Attentional retraining

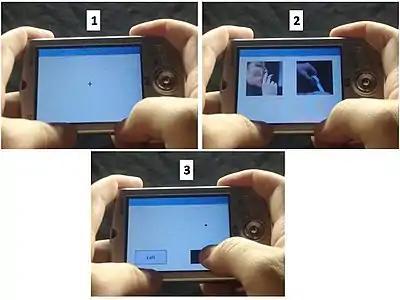
Although there is not yet clinical evidence that CBM works on handheld devices, this image illustrates what a CBM task might look like: Diagram of sequence of events in a single VP trial. 1) The fixation cross is presented for 500ms, 2) the two pictures – one smoking and one neutral- are displayed, and 3) the probe to which the participant must respond is presented.

The rise of research in cognitive bias modification has led to the recent publication of a special issue of the "Journal of Abnormal Psychology" focusing on the methods and technologies used for cognitive bias modification in psychopathology. Attentional retraining as cognitive bias modification is predicated on the observed attentional bias evident in psychopathology. The most common task used to retrain attention in anxiety is the dot-probe task developed originally by Macleod et al. (1986). In this task two stimuli are briefly presented on screen. One of the stimuli is emotionally salient (a drug cue or threat cue) and the other is neutral. Stimuli (usually words or images) are presented for about 500 milliseconds and then one of the stimuli is replaced by a probe to which the participant must respond. Required responses are usually to indicate what side of the screen the probe is on or to indicate which direction the probe (an arrow in this case) is pointing. The attentional bias is indicated by the difference in reaction time to the probe after it replaces a salient cue versus the reaction time to respond to a cue that replaces the neutral cue. Usually, the anxious participant will be faster in responding to probes replacing salient stimuli than those replacing neutral stimuli. This suggests their attention was drawn preferentially by the previously presented salient stimuli.